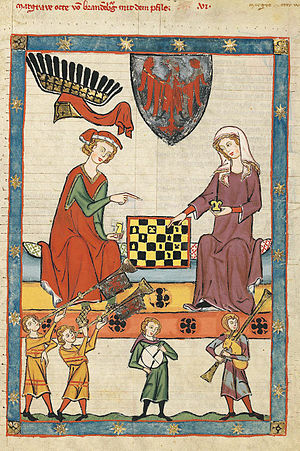
Otto 4. af Brandenburg
Otto IV spiller skak. Fra Codex Manesse.
Otto IV af Brandenburg, også kaldet Otto med pilen, tysk: Otto IV. „mit dem Pfeil“ von Brandenburg, født omkring 1238, død omkring 1308, var regerende markgreve af markgrevskabet Brandenburg fra 1267 til sin død. Han tilhørte den johannitiske linje af huset Askanien, som markgreve af Brandenburg-Stendal. Hans tilnavn "med pilen" henviser til den pileskade, som han fik i kamp år 1280, da dele af en pil forblev i hans hoved.